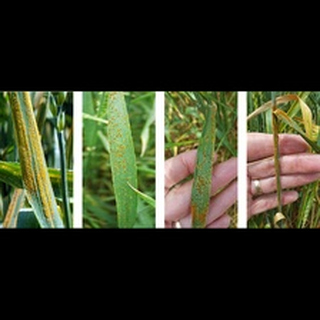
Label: wheat_tan_spot